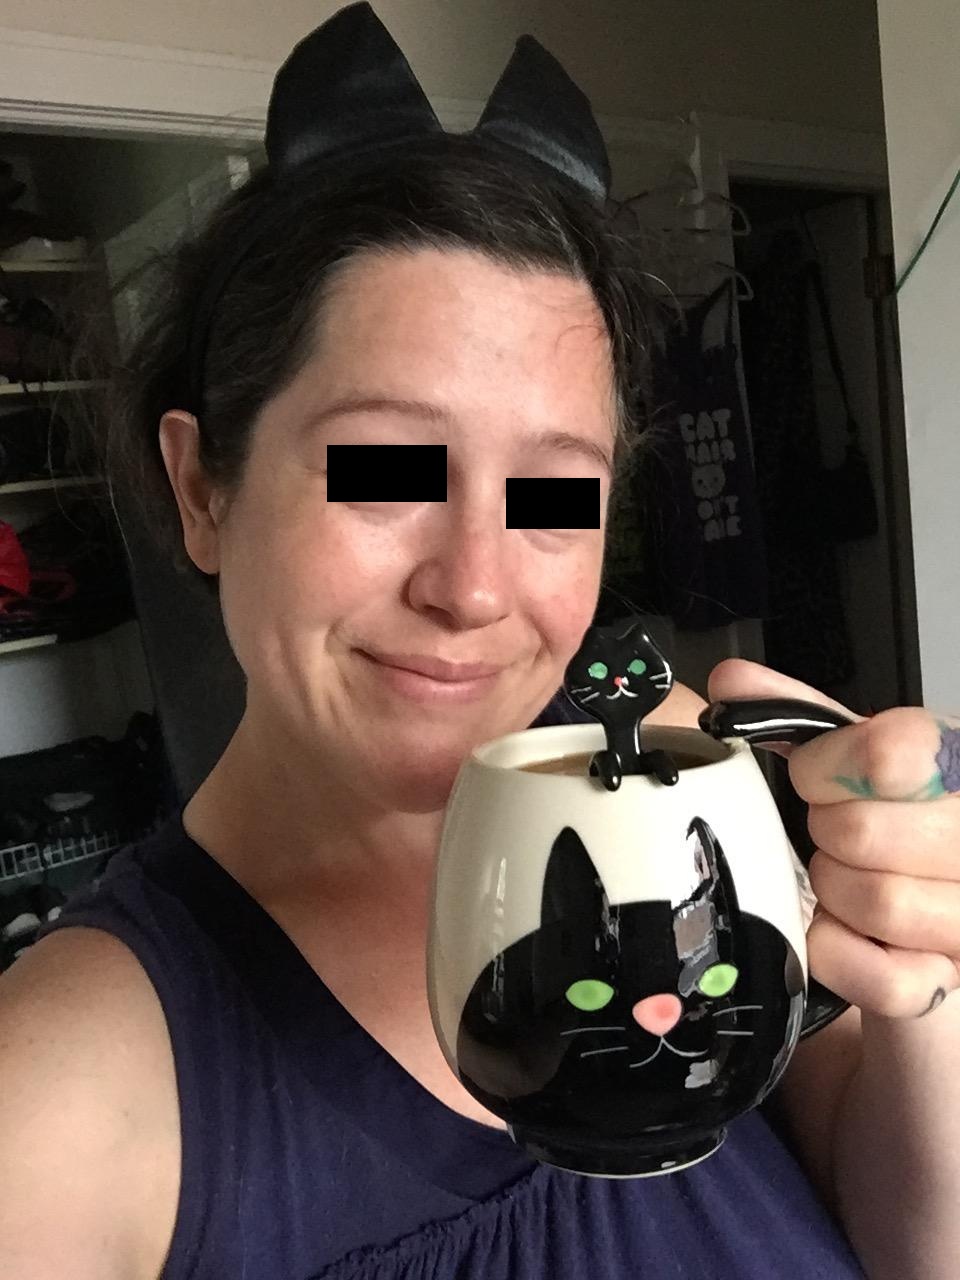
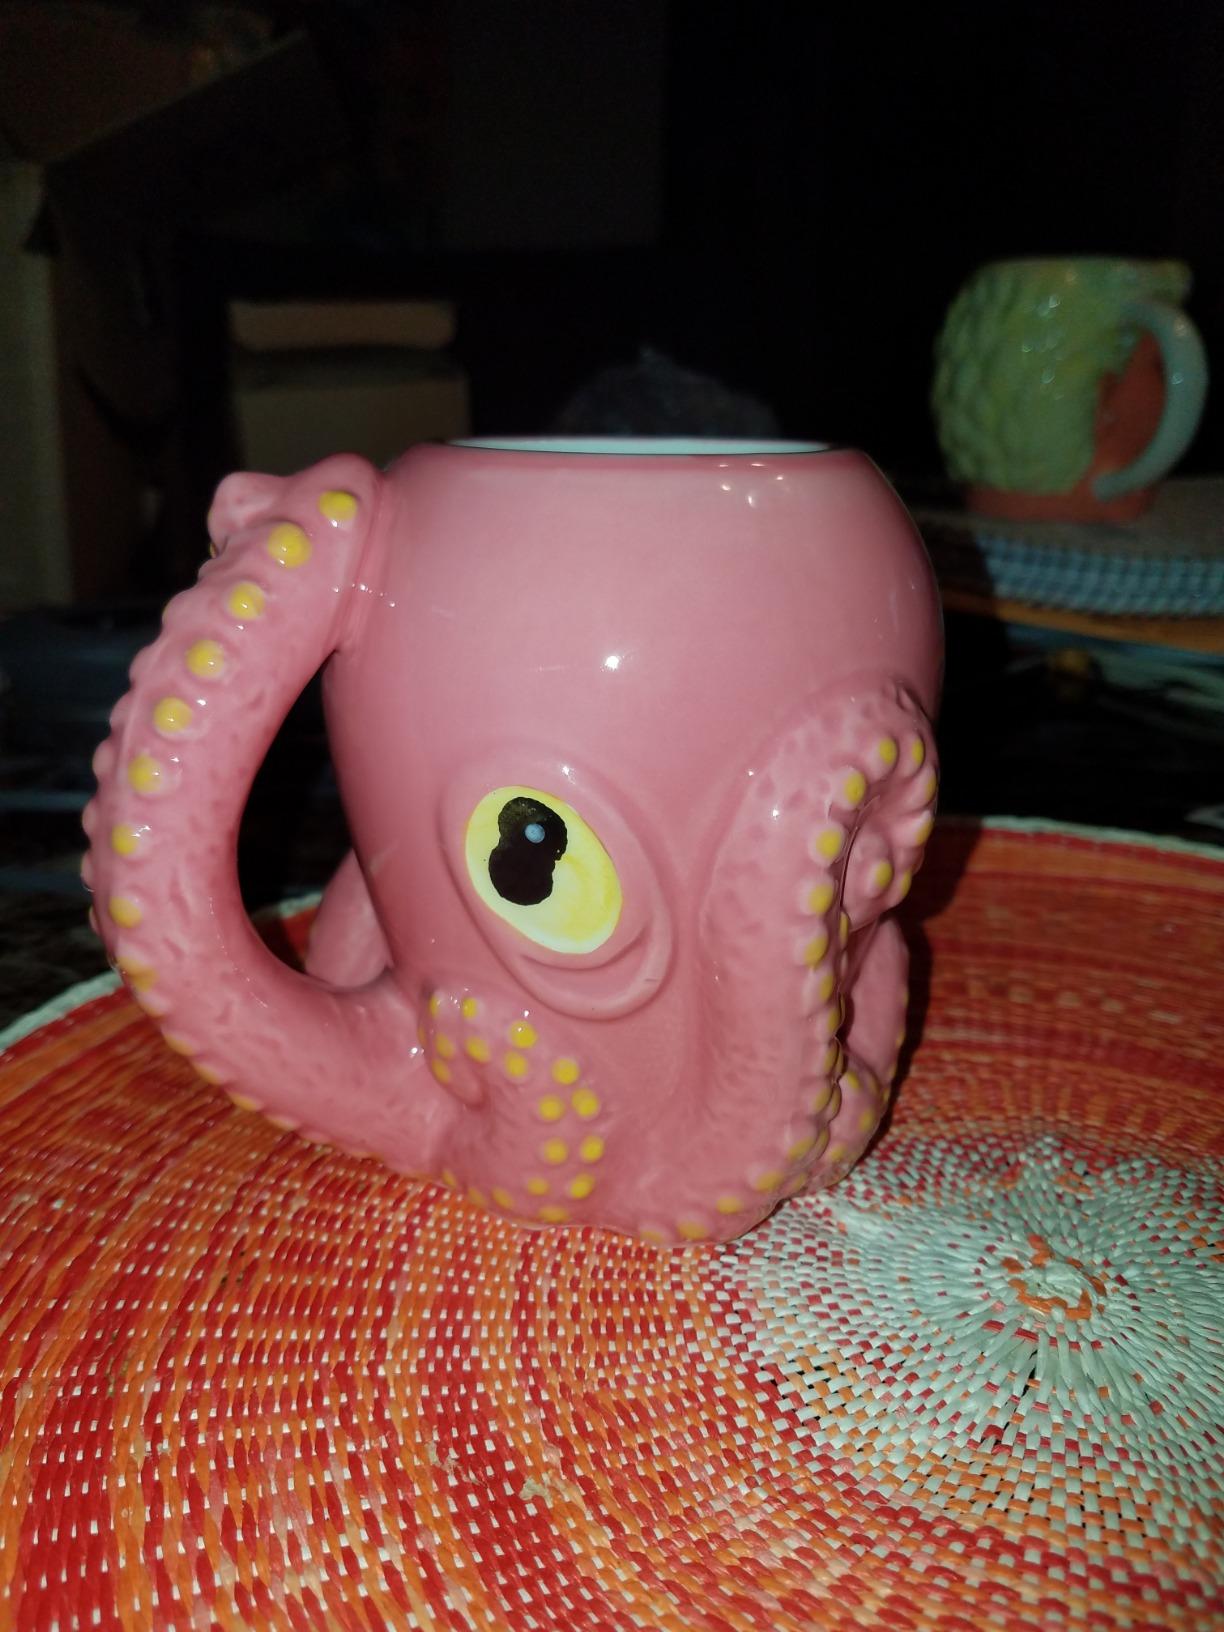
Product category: items_mug
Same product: no